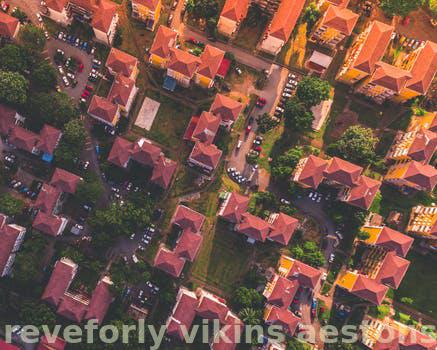
Label: Watermark